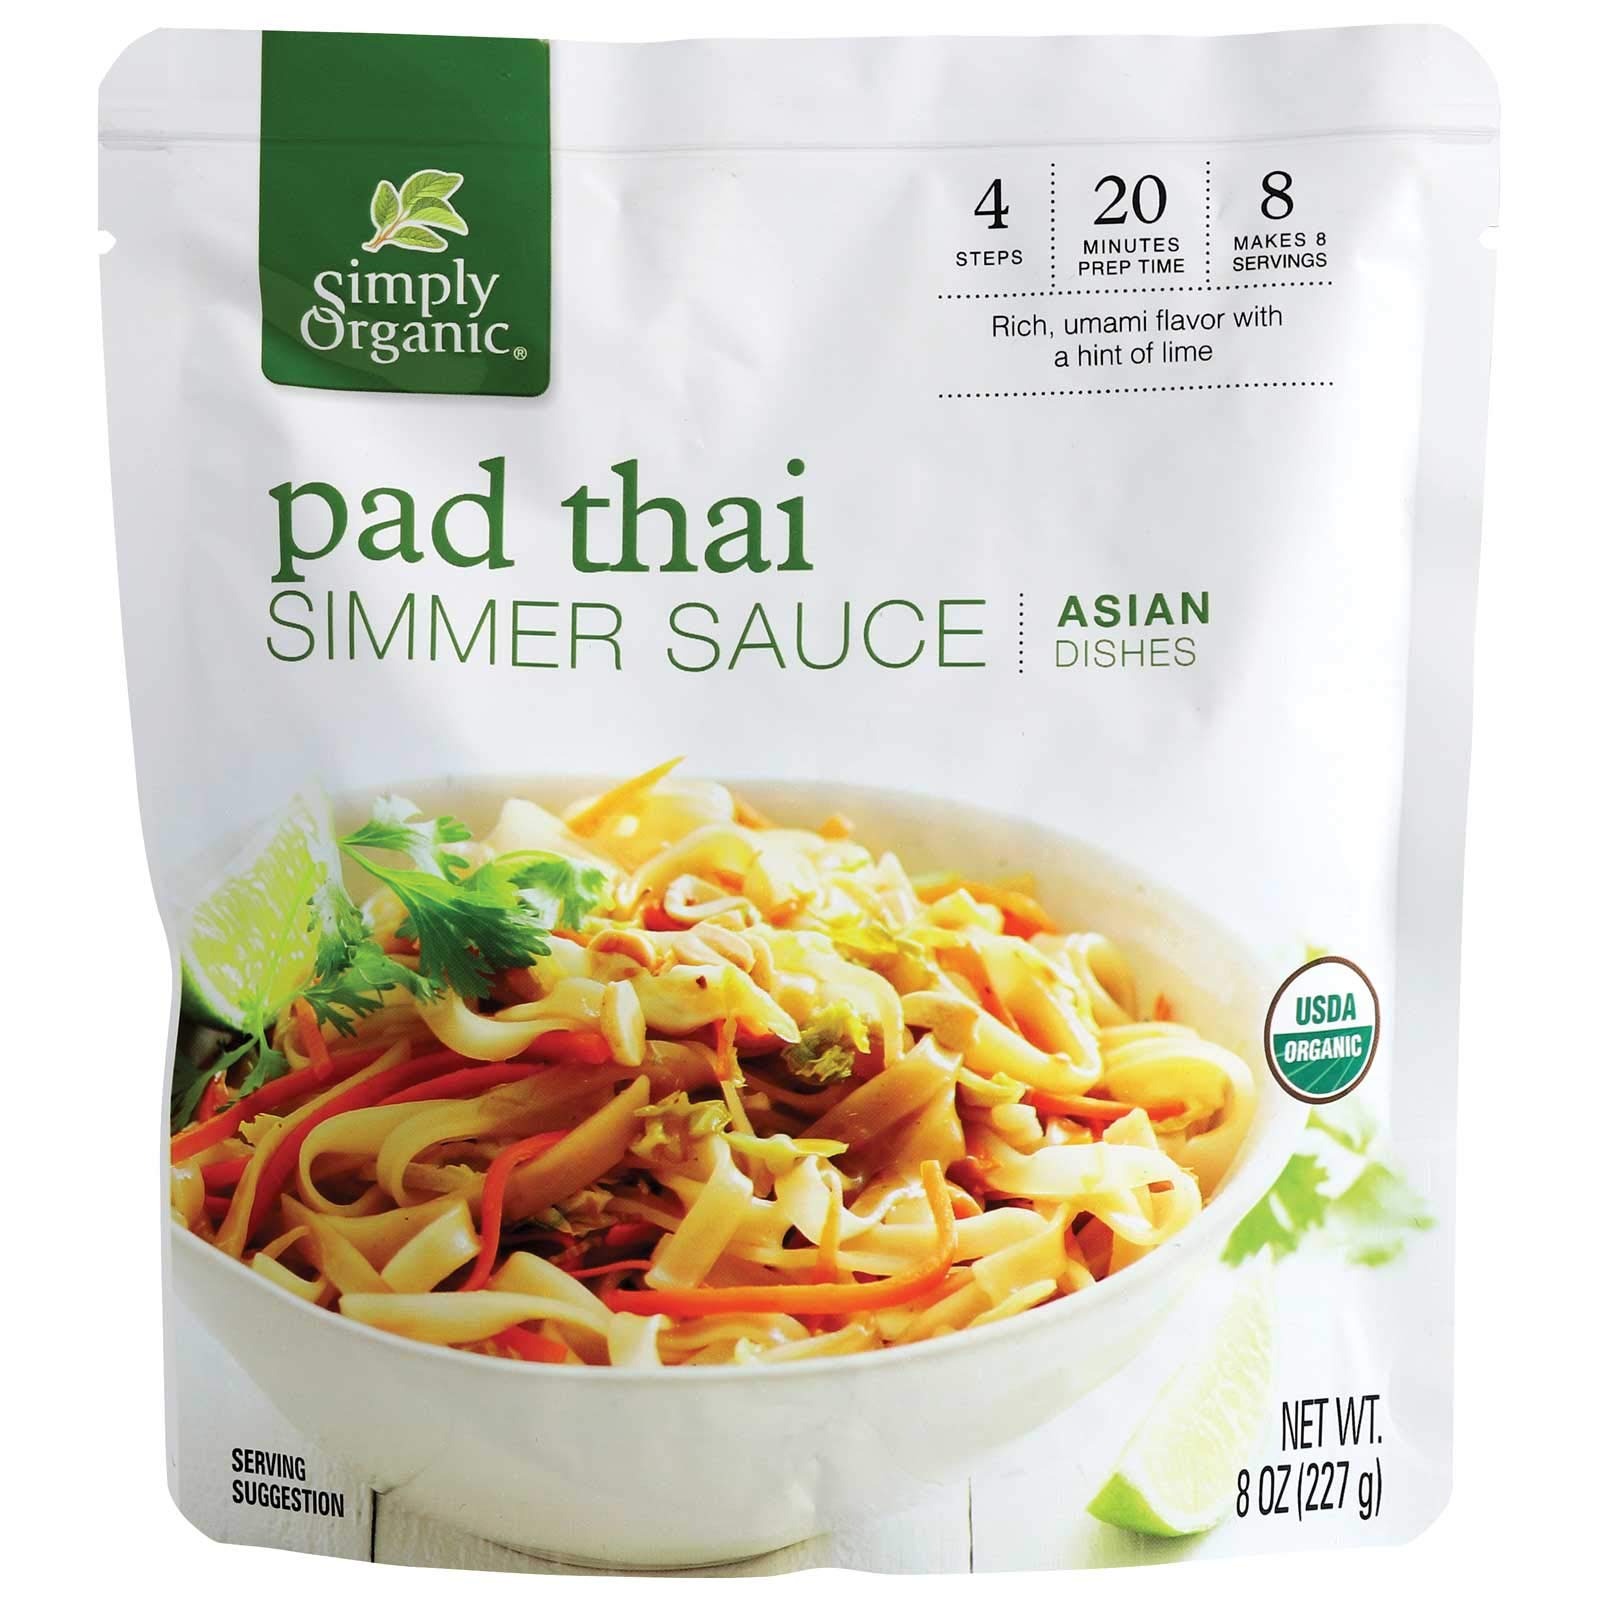
Item Name: Simply Organic Organic Pad Thai Simmer Sauce, 8 OZ
Bullet Point 1: Organic
Bullet Point 2: Vegan
Product Description: Meals
Value: 8.0
Unit: Ounce

Price: 22.99